Lorraine railway viaduct

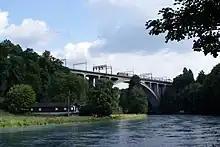
The viaduct seen from river level

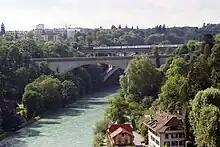
Road (front) and rail (rear) bridges

The Lorraine railway viaduct, or Lorraineviadukt, is a railway viaduct in the Swiss city of Bern. It carries the Olten–Bern railway across the River Aare immediately to the north of Bern railway station. The Lorraine road bridge is adjacent.